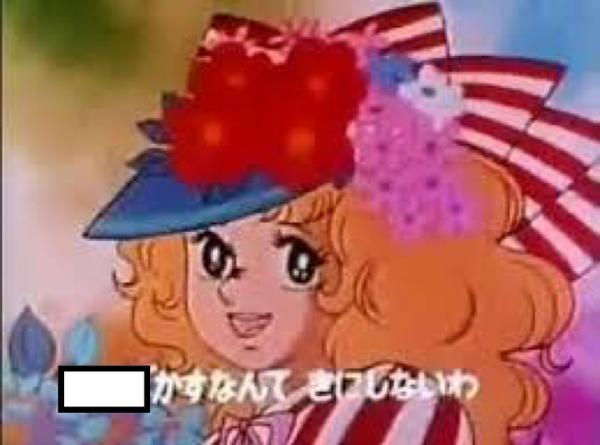
回答: 食べ